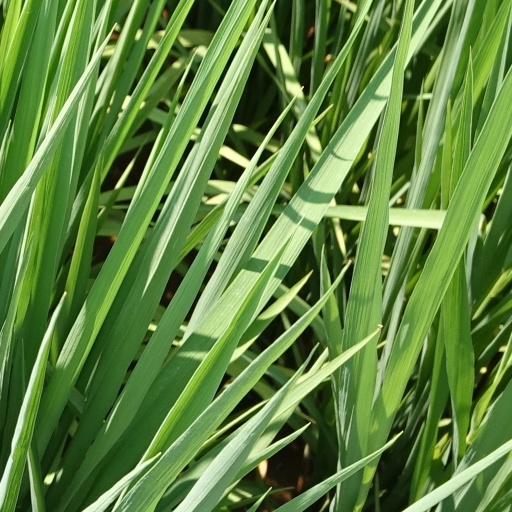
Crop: rice